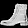
Label: Ankle boot